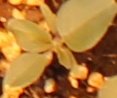
Label: Redroot Pigweed